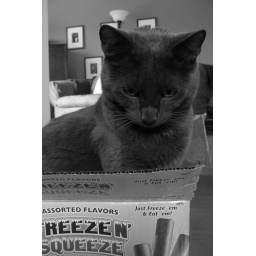
cat in a box